Ralph Stanley

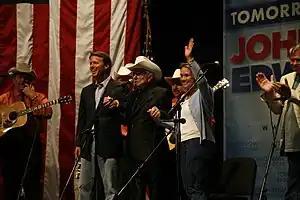
John and Elizabeth Edwards with Stanley and Clinch Mountain Boys, July 18, 2007

On November 10, 2007, Stanley and the Clinch Mountain Boys performed at a rally for presidential candidate John Edwards in Des Moines, Iowa, just before the Democratic Party's annual Jefferson-Jackson Day Dinner. Between renditions of "Man of Constant Sorrow" and "Orange Blossom Special", Stanley told the crowd that he had cast his first vote for Harry S. Truman in 1948 and would cast his next for John Edwards in 2008. In October 2008, he performed in a radio advertisement for Barack Obama's presidential campaign.